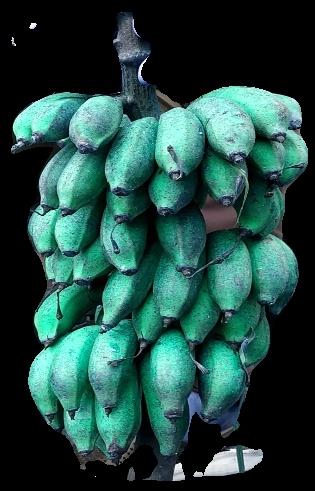
Variety: rasbale
Grade: grade3